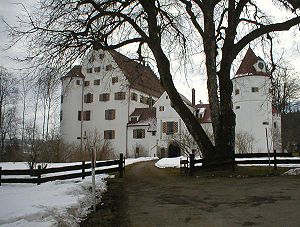
Hergatz / Geografi
Schloss Syrgenstein ved Maria-Thann
Hergatz er en kommune i Landkreis Lindau, i regierungsbezirk Schwaben, i den tyske delstat Bayern. Den opstod i sin nutidige form i slutningen af 1970erne ved en sammenlægning af de tidligere kommuner Wohmbrechts og Maria-Thann.